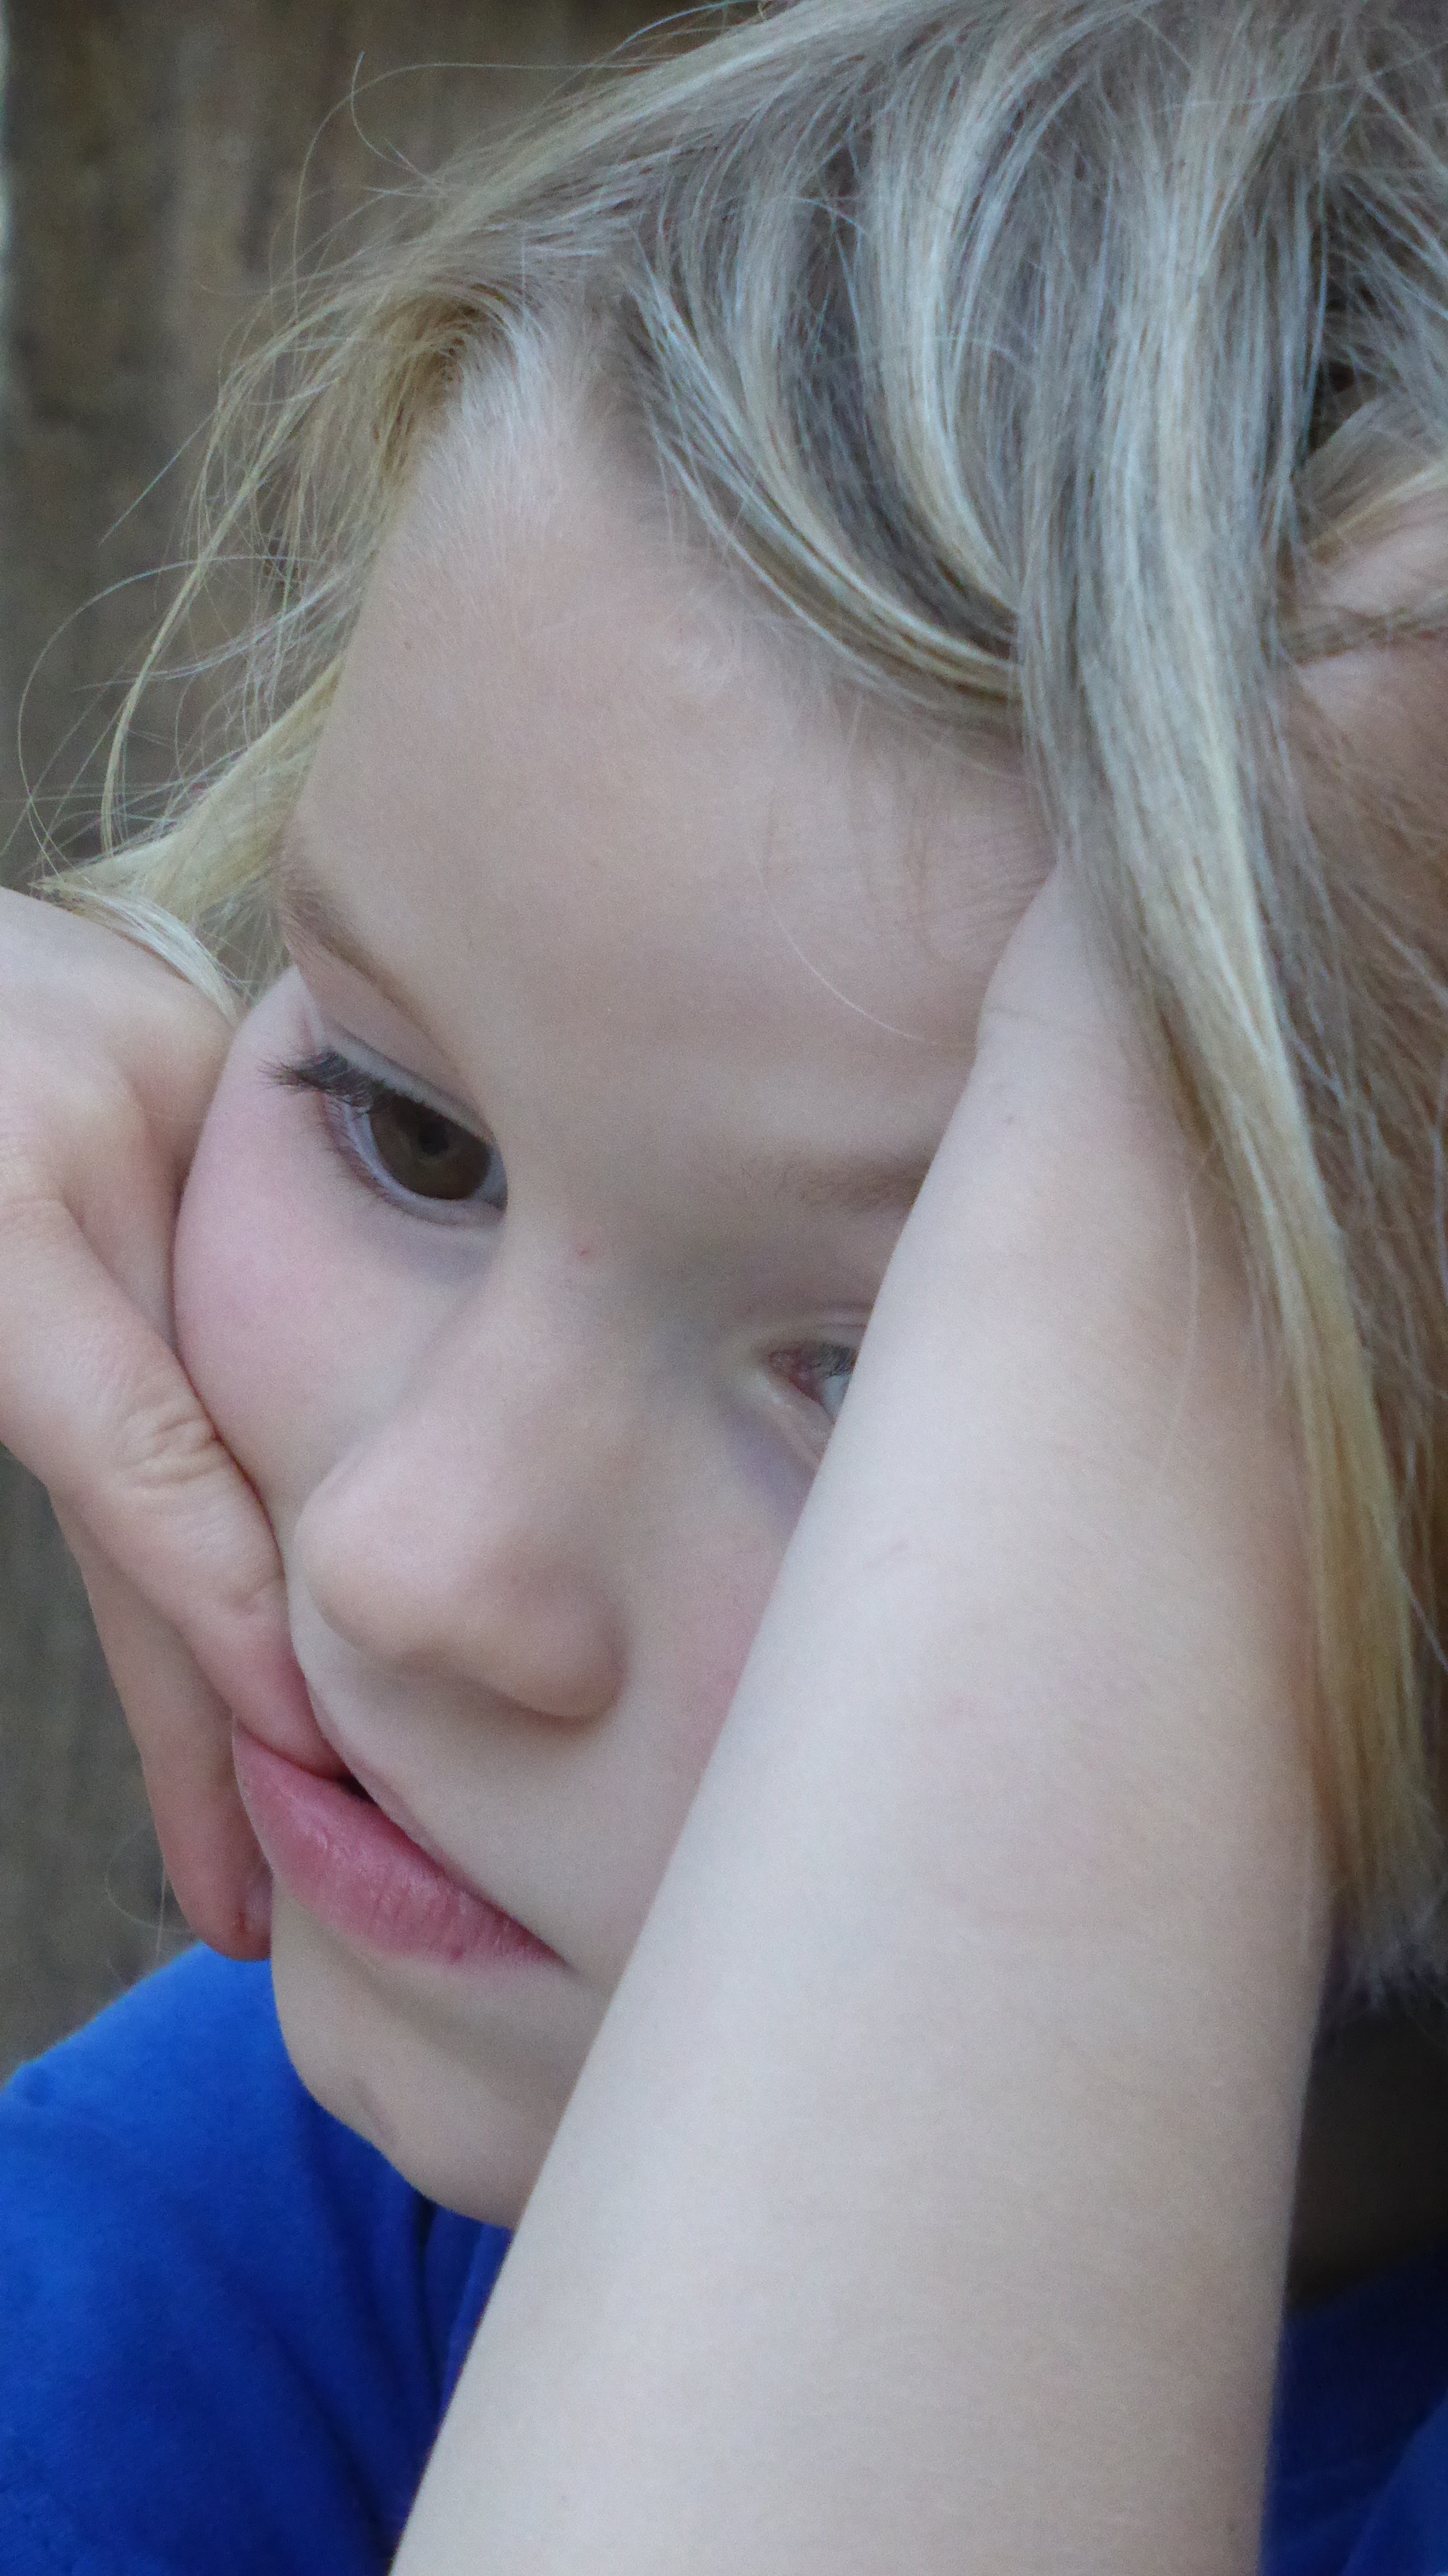
hand, person, girl, woman, hair, thinking, portrait, child, blue, facial expression, hairstyle, smile, mouth, long hair, close up, human body, face, nose, eyes, eye, head, skin, beauty, blond, organ, emotion, interaction, consider, brown hair, human action